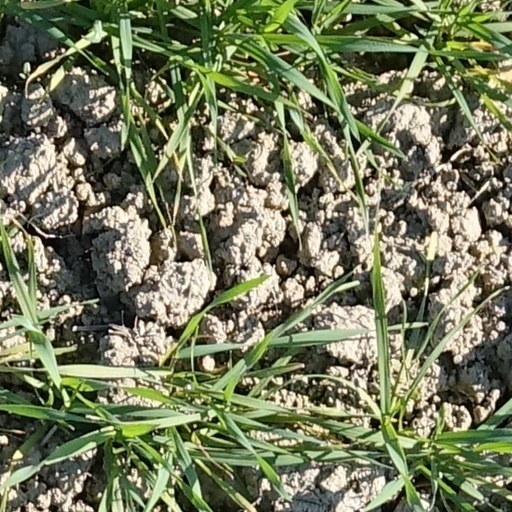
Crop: wheat